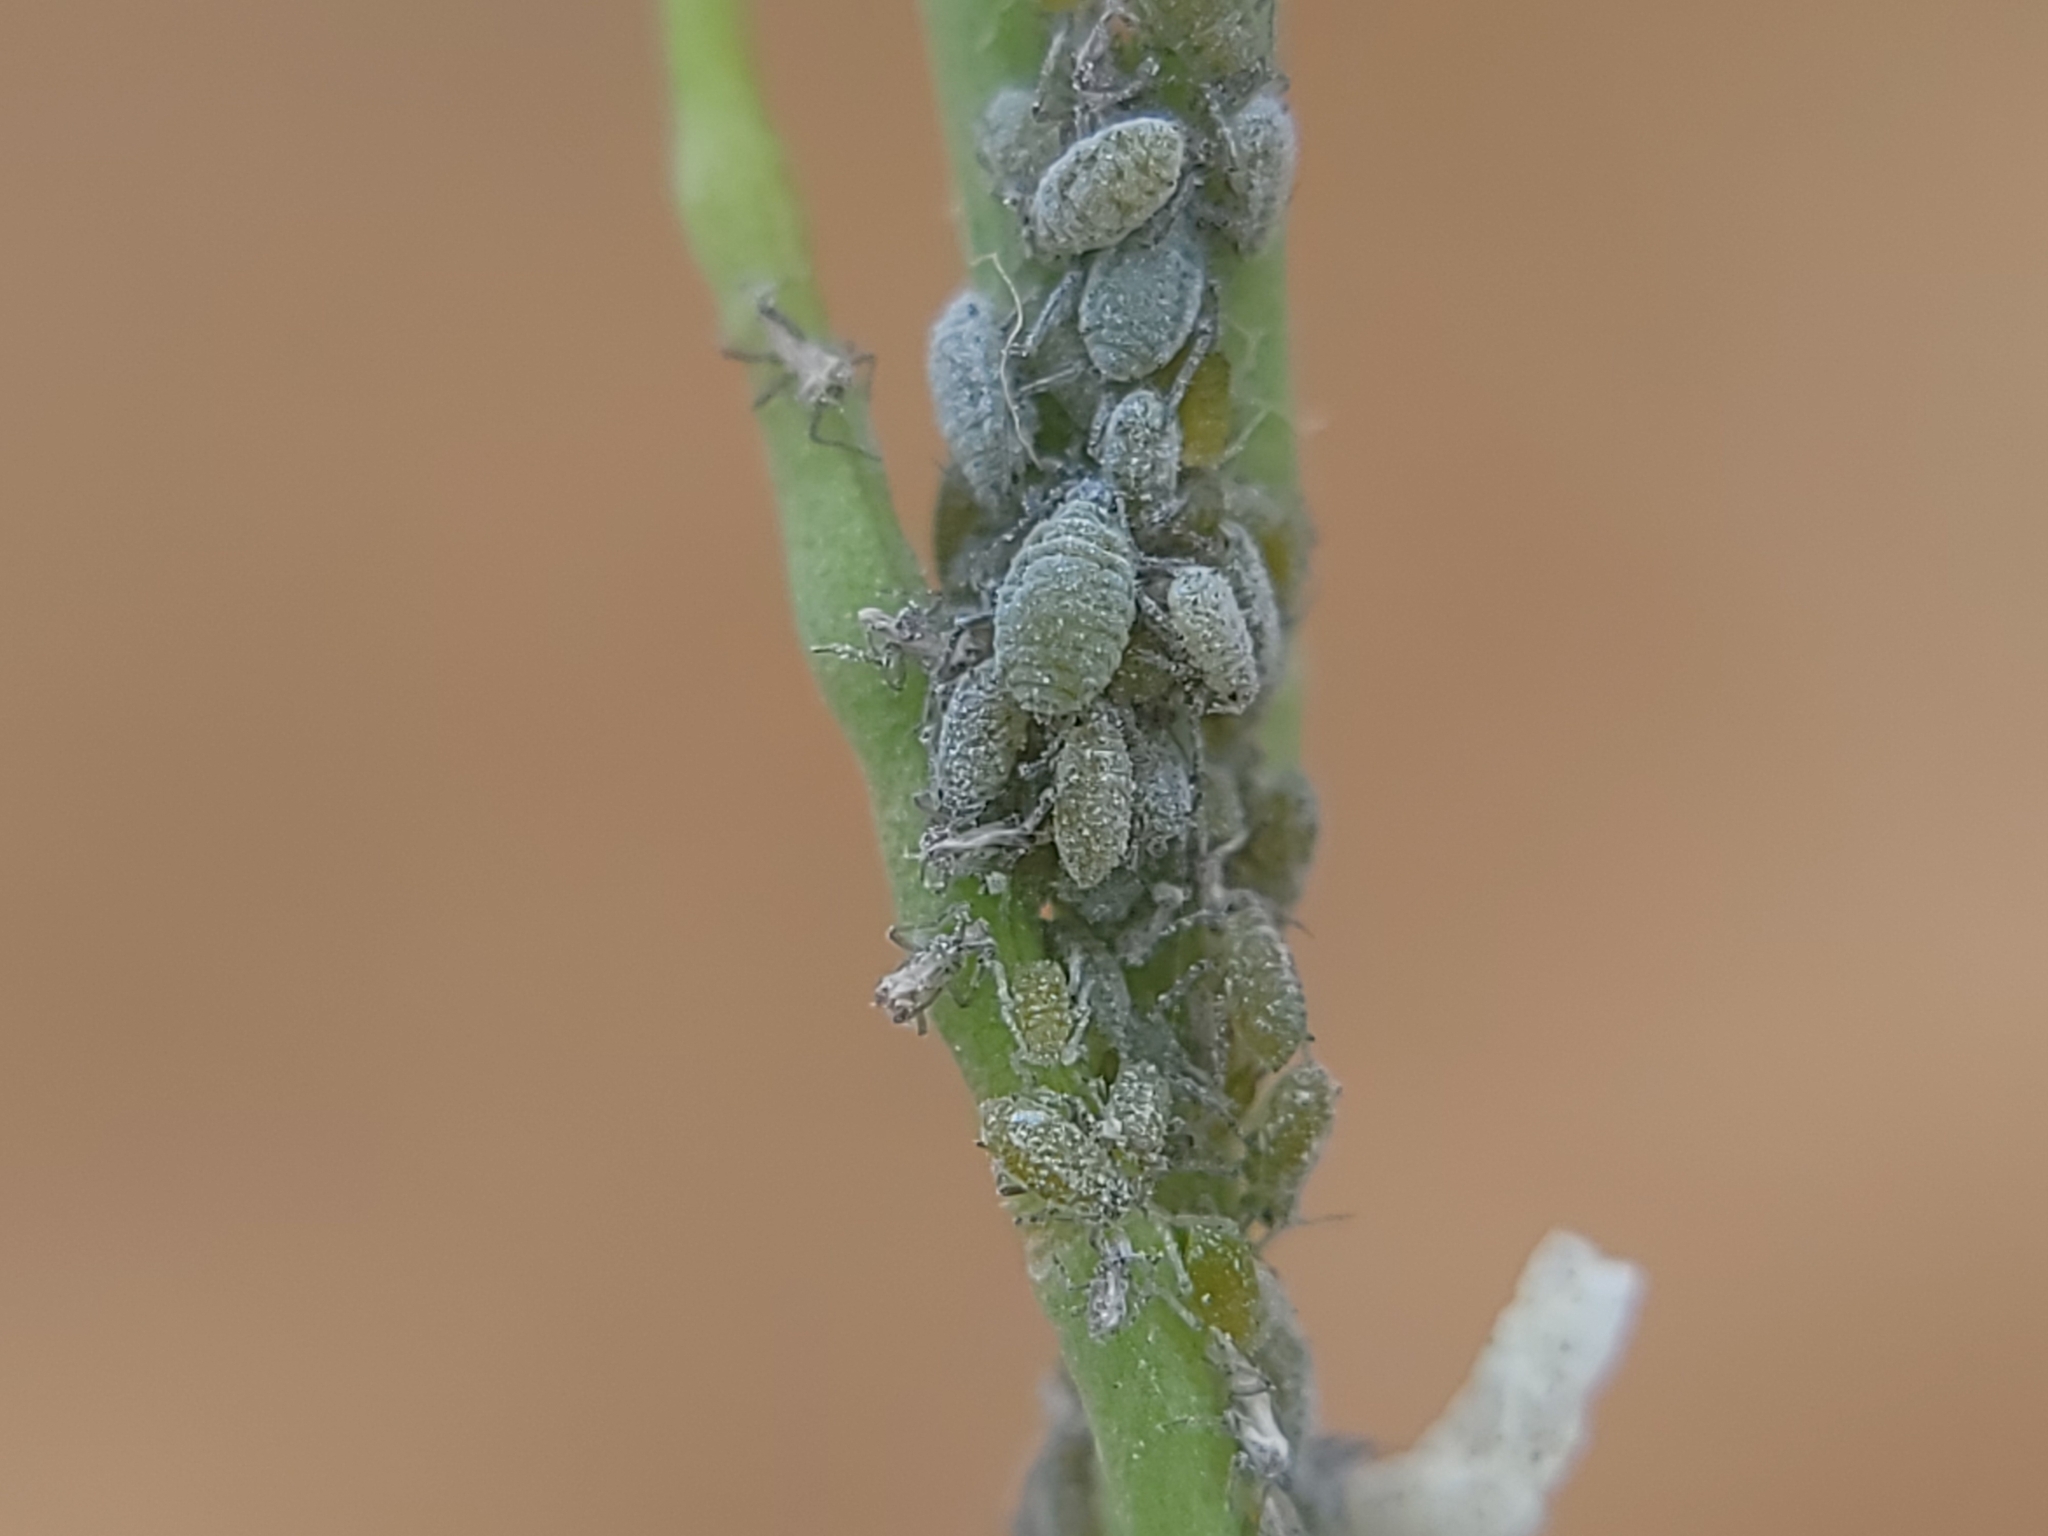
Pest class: cabbage_aphid